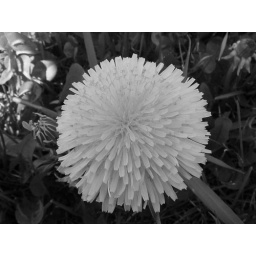
Dandelion photo taken in black and white